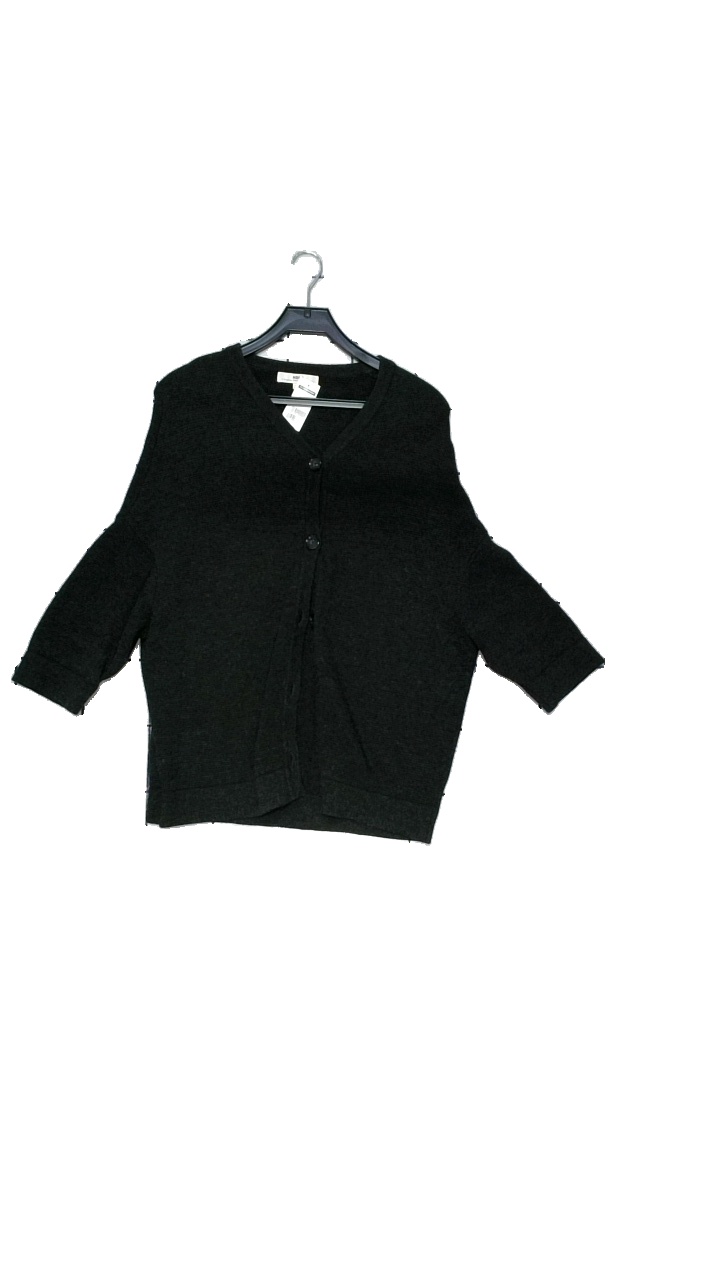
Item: Cardigan (Ladies)
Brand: Hope
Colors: Black
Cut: Regular, Loose
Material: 80% lambswool, 20% nylon
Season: Autumn
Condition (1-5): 5
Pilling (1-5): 3
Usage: Reuse
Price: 150-250